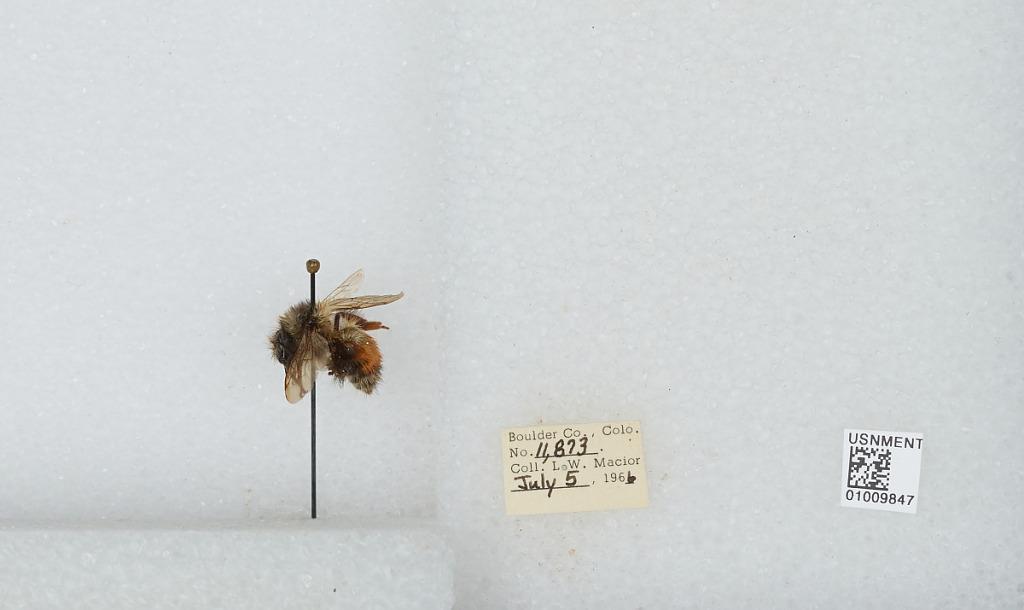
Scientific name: Bombus (Pyrobombus) melanopygus Nylander
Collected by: L. Macior
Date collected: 1966-7-5
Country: United States
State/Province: Colorado
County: Boulder
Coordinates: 40.015, -105.27